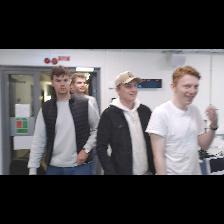
Label: Human